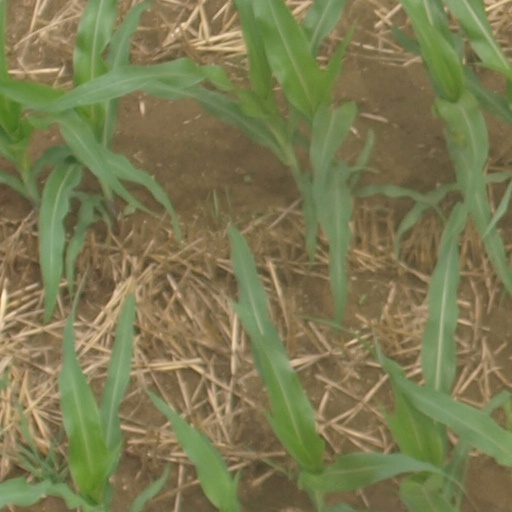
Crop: maize; corn